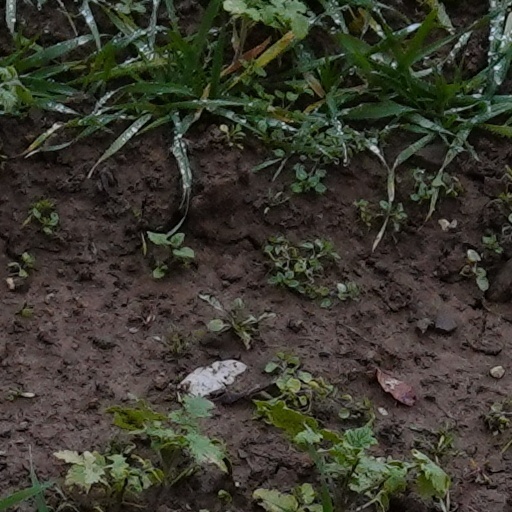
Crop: wheat